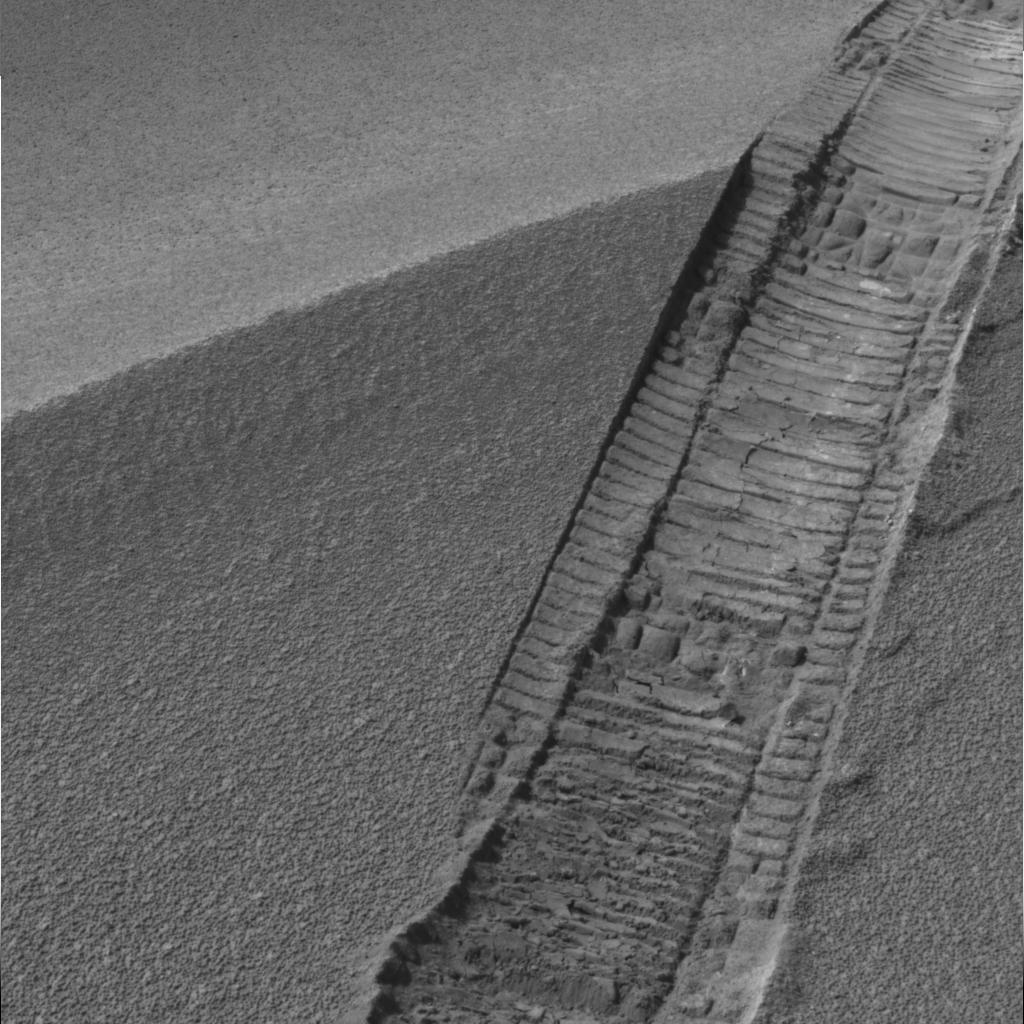
Surface features visible: Rover Tracks, Dunes/Ripples, Soil, Nearby Surface